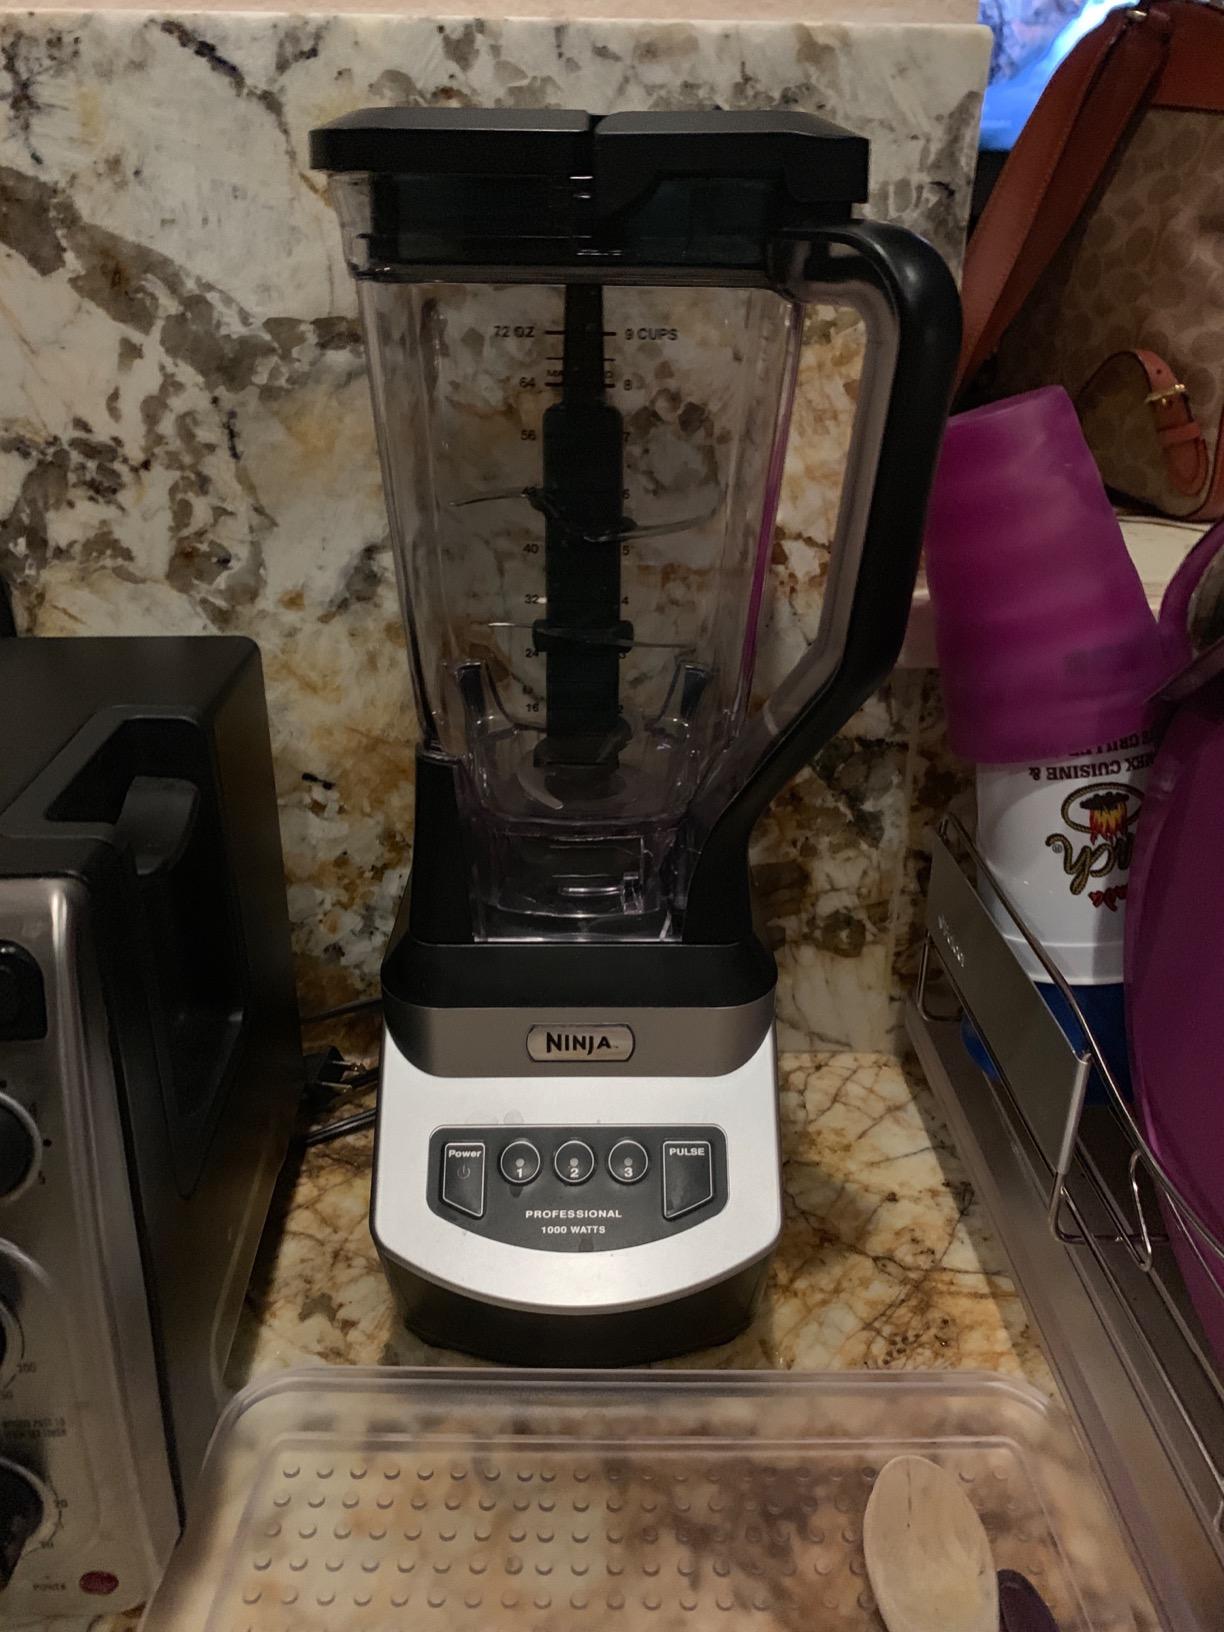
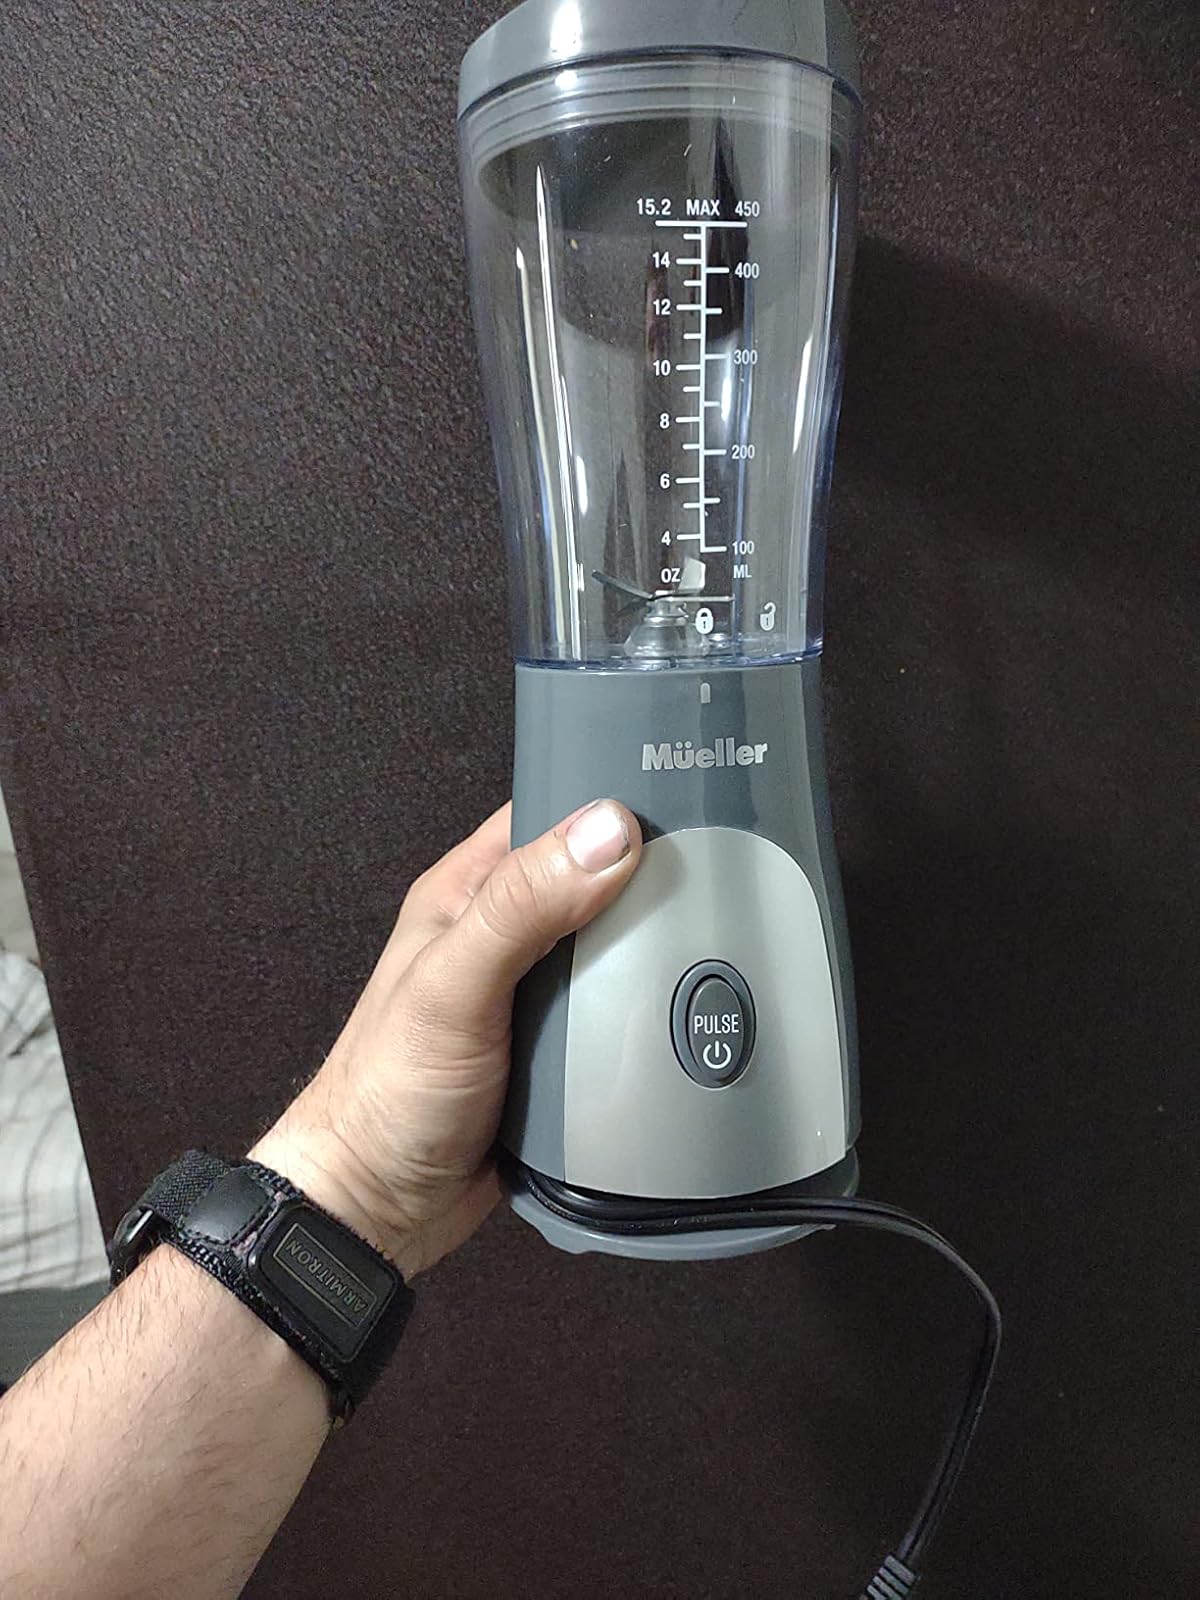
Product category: items_blender
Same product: no